Notes on a Conditional Form

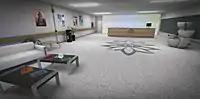
Upon entering Mindshower, users are able to explore the lobby ("pictured") to access exclusive literature, artwork and music from "Notes on a Conditional Form".

On 14 February 2020, the Mindshower website was launched as a "digital detox", featuring a countdown set to expire on 19 February. Numerous easter eggs were hidden within the source code, including a link to satirical incel subreddit and nonsensical empowering messages. Social media posts made by Hann and Healy fuelled speculation about the 1975's connection to the website. When the countdown expired on 19 February, the website debuted "The Birthday Party" and its music video, in which the band visits the retreat. The 1975 partnered with Amazon to relaunch Mindshower on 21 May. A competition involving fan-made artwork was also held, with the winner being featured in Amazon Music's marketing campaign for "Notes on a Conditional Form". The website features literature from several collaborators involved with the album, including a journal from set designer Tobias Rylander, a magazine from designer Samuel Burgess-Johnson, photos from photographer Jordan Curtis Hughes and creative director Patricia Villirillo, and behind-the-scenes access from producer Jonathan Gilmore. Additionally, users can access the computer at the reception desk and download extra content from the album including links to homemade merchandise, artwork and stems.